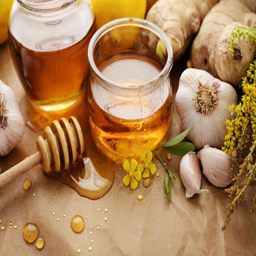
benefits of consuming garlic and honey on an empty stomach